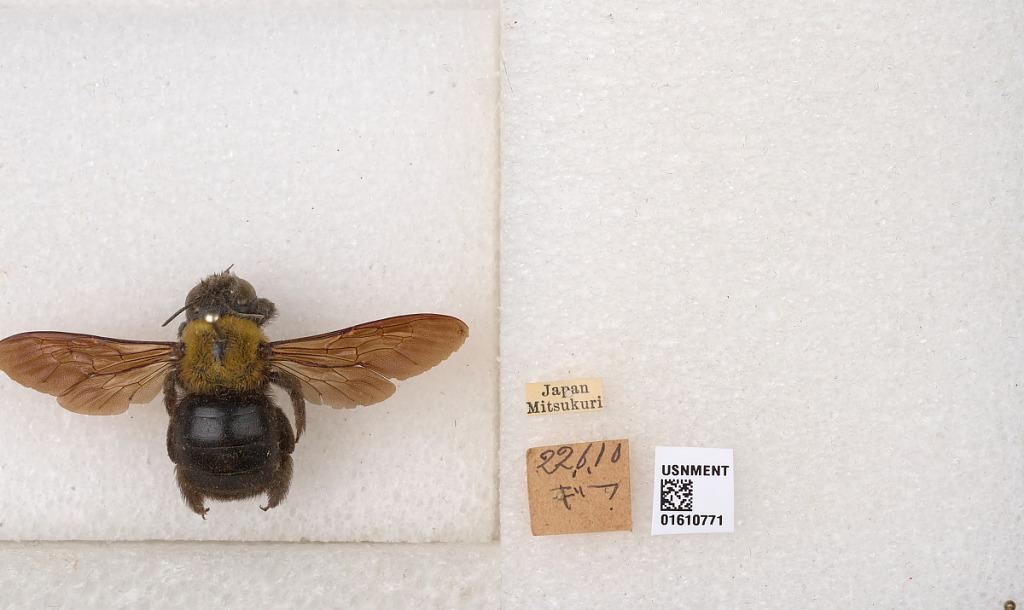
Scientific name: Xylocopa (Alloxylocopa) appendiculata appendiculata Smith
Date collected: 1910-6-22
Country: Japan
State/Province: Nagano
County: Shimominochi-gun
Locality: Mitsukuri
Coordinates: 36.9797, 138.541